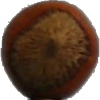
Label: Nut Forest 1